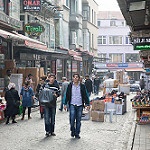
Scene: Outdoor